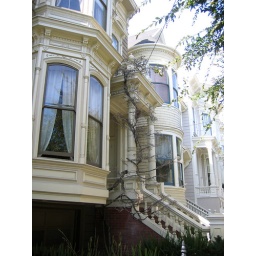
This one had a tree growing around a column in front of the house. Pretty cool.